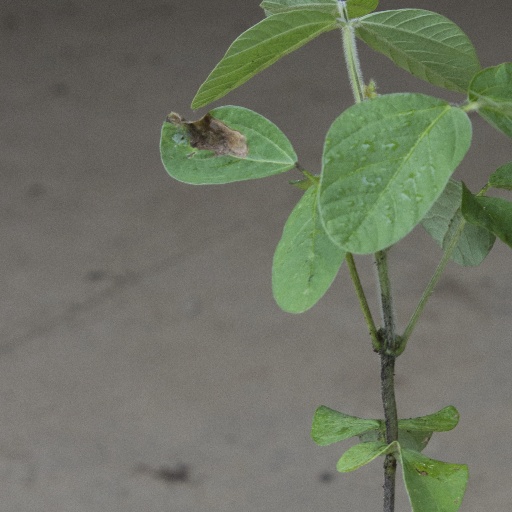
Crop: soybean